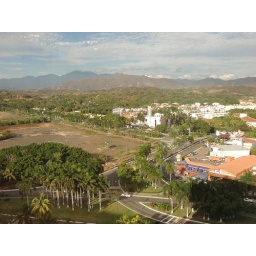
Taken through the windows near the elevators on floor 16